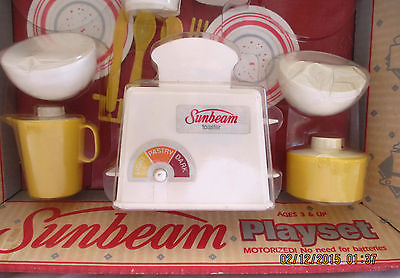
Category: toaster